Tone Perčič

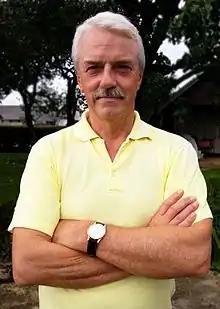
Slovenian writer and translator

Perčič was born in Ljubljana in 1954. He studied French and Italian at the University of Ljubljana and worked as a lecturer in Slovene at universities in Leipzig, Berlin, Nottingham and Paris.